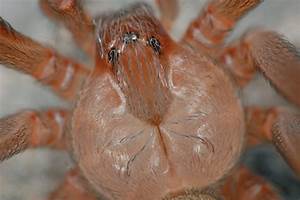
Label: spider